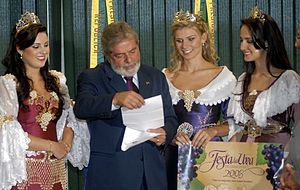
Festa da Uva
Festa da Uva's Rainha og Princesas sammen med Brasiliens tidligere præsident Lula da Silva.
Festa da Uva er en fejring af italiensk kulturarv, der holdes hvert andet år i Caxias do Sul, Rio Grande do Sul i det sydlige Brasilien. Festa da Uva holdes i februar hvert lige år. Under Festa da Uva afholder pavillonerne i Caxias do Sul attraktioner hovedsageligt fra Sydamerika, men også fra andre regioner af verden. Besøgende kan smage på oste, druer og diverse brasilianske vine. De store menneskeflokke drager også uafhængige sælgere til, som kan leje boder for at sælge lokalprodukter fra den sydlige gaúchoprovins.